Malays (ethnic group)

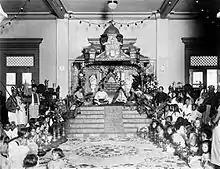
The coronation ceremony between Tengku Otteman, as the "Tengku Mahkota" (Crown Prince) of Deli Sultanate, Dutch East Indies; with his wife, Raja Amnah, a member of Perak Royalty as "Tengku Puan Indera" in 1925

Different Malay regions are all known for their unique or signature dishes—Pattani, Terengganu and Kelantan for their "nasi dagang", "nasi kerabu" and "keropok lekor"; Pahang and Perak for its durian-based cuisine, "gulai tempoyak"; Kedah and Penang for their northern-style "asam laksa" and "rojak"; Satun and Perlis for its "bunga kuda" dessert; Negeri Sembilan for its "lemak"-based dishes; Malacca for their spicy "cincalok"; Singapore for their "rojak bandung" and "roti prata"; Riau for its "ikan patin" ("Pangasius" fish) dishes, "gulai ikan patin" and "asam pedas ikan patin"; Riau Islands for their "sup ikan"; Deli Malays of North Sumatra for their "nasi goreng teri medan" and "gulai ketam"; Jambi for its "ikan mas panggang" and "tempoyak"; Palembangese Malays of South Sumatra for their "pempek", "mi celor" and "nasi minyak"; Bangka Belitung for its "siput gonggong" and "terang bulan"; West Kalimantan and Sarawak for its "bubur pedas" and "ayam pansuh"; and Brunei for their Nasi katok and unique "ambuyat" dish.